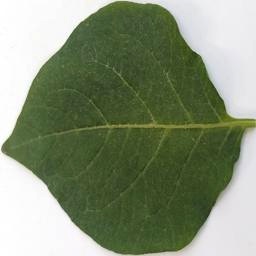
Etiqueta: Sana